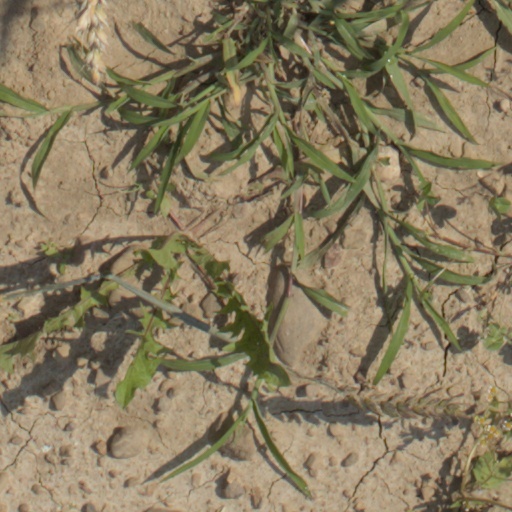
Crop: wheat